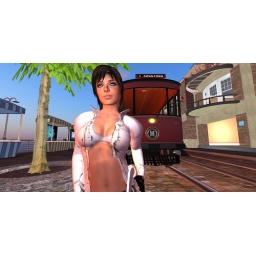
Charisma in Paradise, standing next to the downtown train